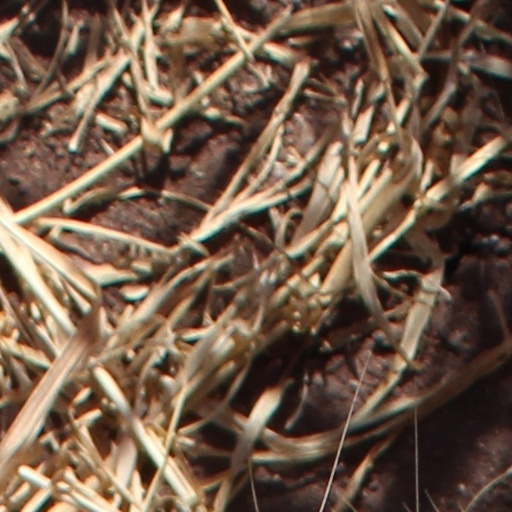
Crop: wheat